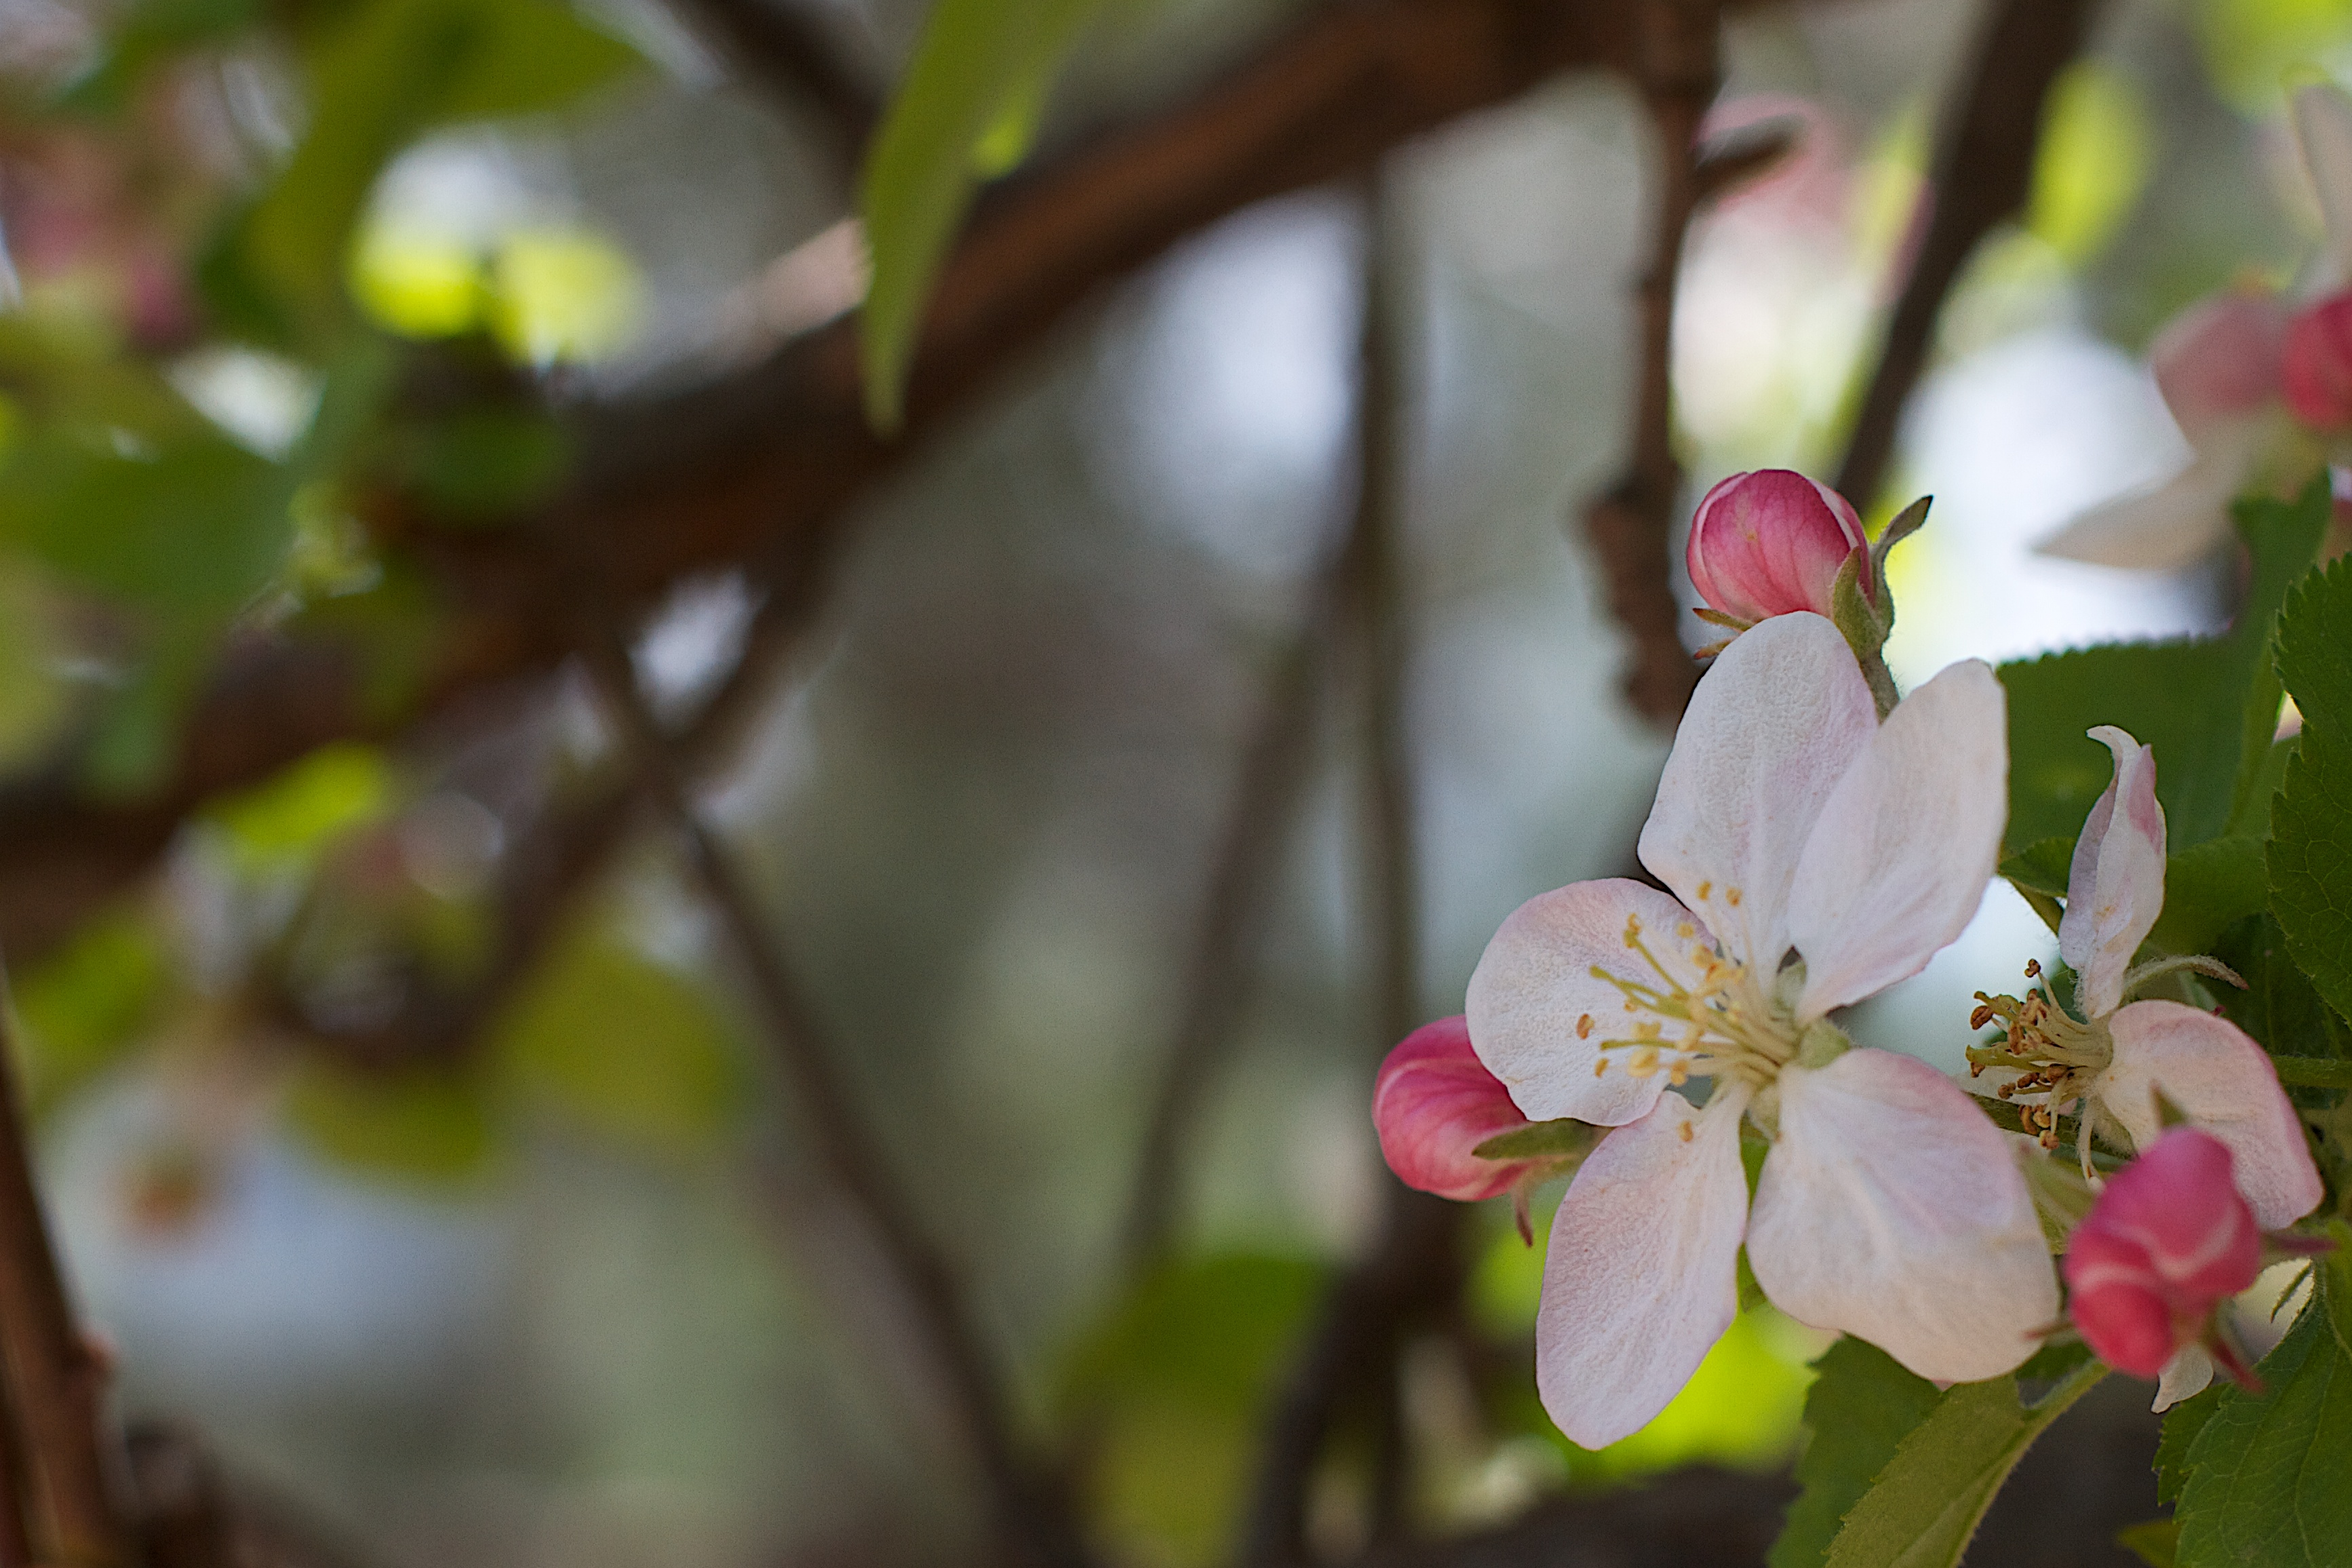
nature, branch, blossom, plant, fruit, leaf, flower, petal, spring, green, produce, botany, flora, wildflower, close up, macro photography, flowering plant, land plant